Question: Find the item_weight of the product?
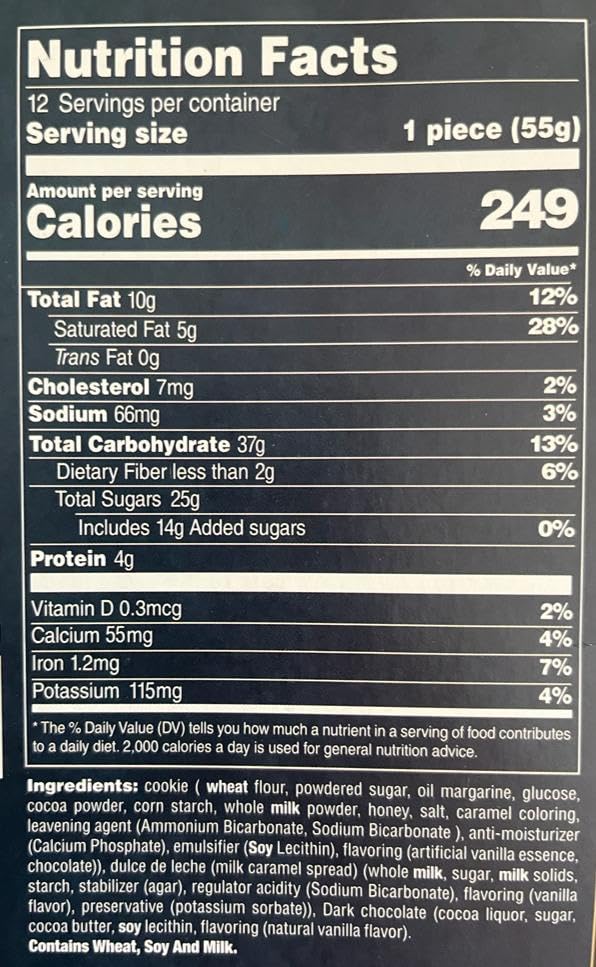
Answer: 55.0 gram